Dieter Gerhardt

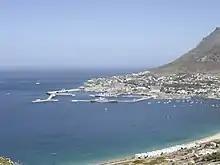
Simon's Town naval base in 2006

Gerhardt rose through the ranks of the naval establishment as his career progressed. Upon his return from training in the United Kingdom in the early 1970s, he served as the naval liaison officer with the defence company that subsequently become Armscor. From 1972–1978, he was appointed as a senior staff officer to the Chief of the SADF in Pretoria. In this position he was able to access South African Army and Air Force secrets and plans regarding the South African Border War. He claims direct involvement in aspects of Israeli and South Africa's military cooperation, using this position in 1975 to pass Israeli secrets to the Soviets, including details of the purchase of Jericho missiles from Israel.